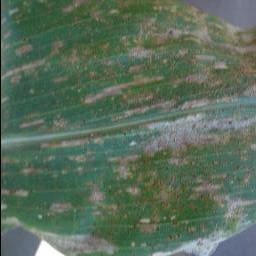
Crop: corn
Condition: (maize)_cercospora_spot_gray_spot